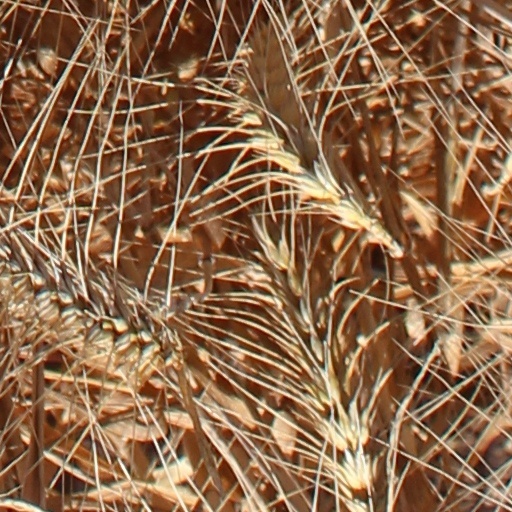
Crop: wheat